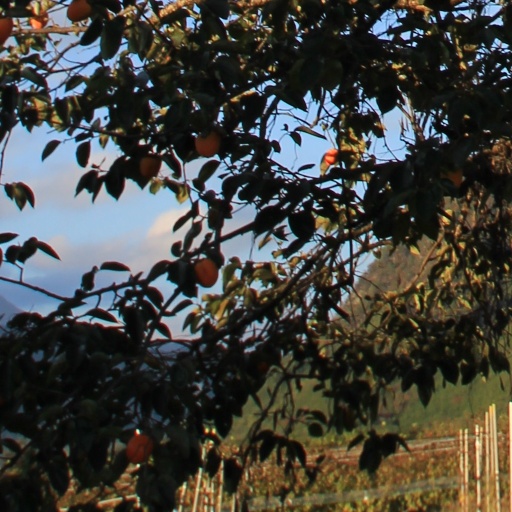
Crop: grape